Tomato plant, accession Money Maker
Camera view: bottom (45 deg); turntable rotation: 300 degrees
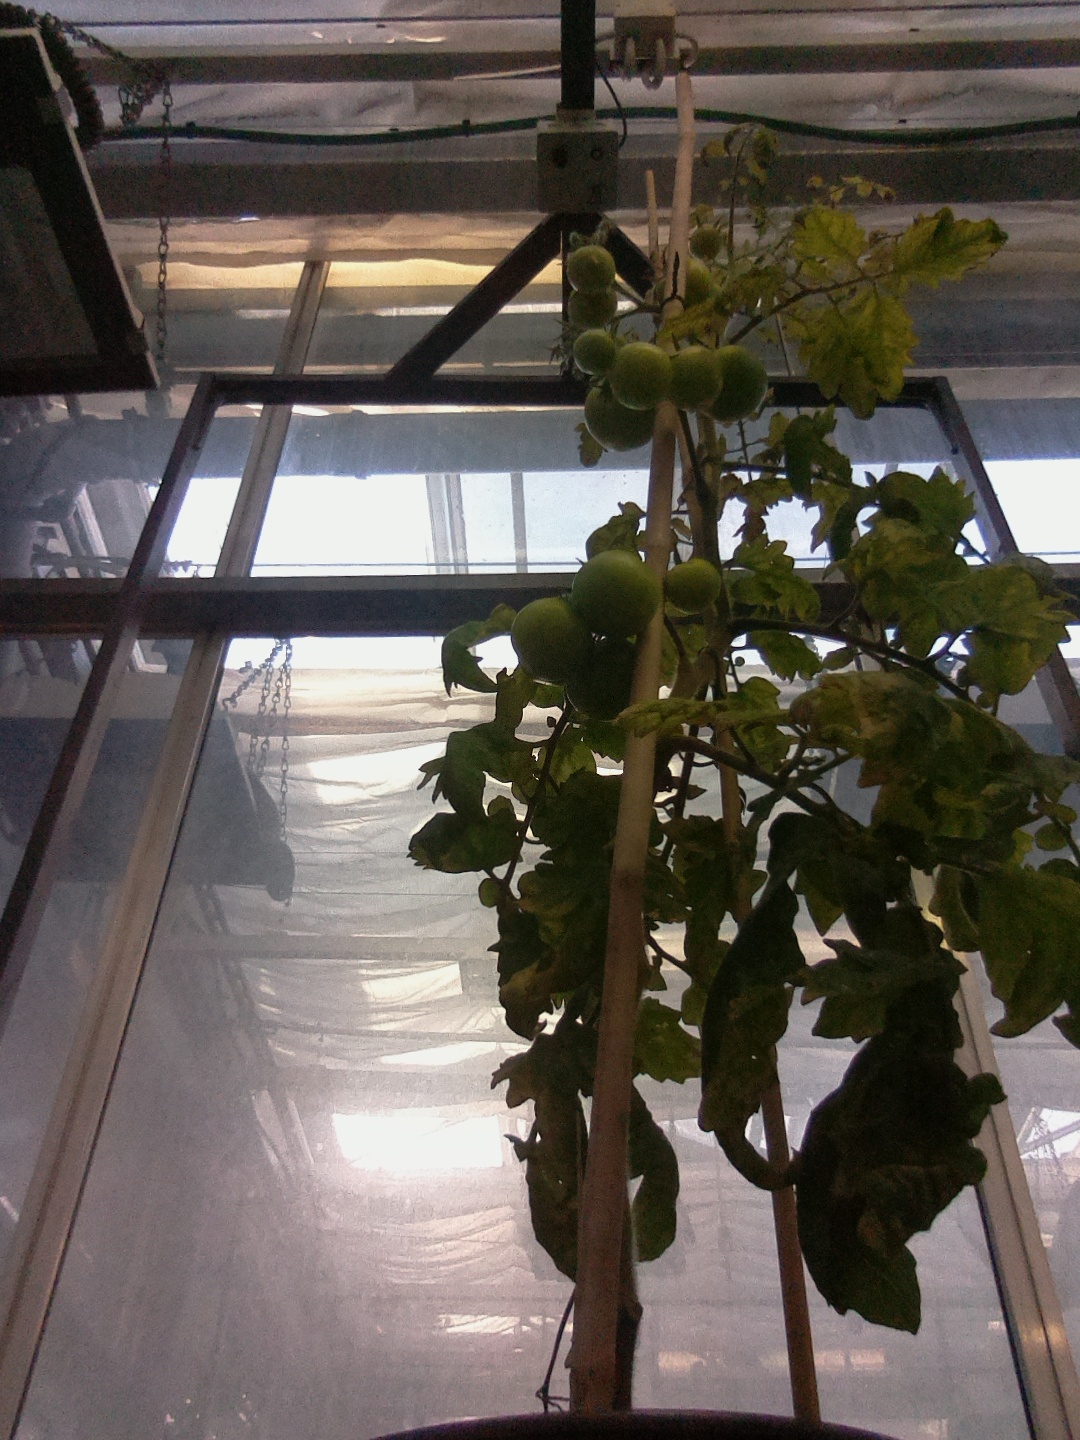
BBCH growth stage 78: 80% -90% of final fruit size